MoEDAL experiment

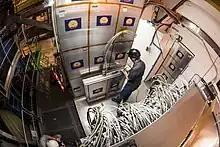
MoEDAL experiment in LHC IP8 at CERN

MoEDAL shares the cavern at Point 8 with LHCb, and its prime goal is to directly search for the magnetic monopole or dyon and other highly ionizing stable massive particles and pseudo-stable massive particles.